Temple of Confucius

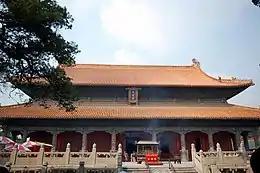
Hall of Great Perfection (Dacheng Hall) of the Confucius temple in Qufu

The development of state temples devoted to the cult of Confucius was an outcome of his gradual canonisation. In 195 BC, Han Gao Zu, founder of the Han dynasty (r. 206–195 BC), offered a sacrifice to the spirit of Confucius at his tomb in Qufu. Sacrifices to the spirit of Confucius and that of Yan Hui, his most prominent disciple, began in the Imperial University (Biyong) as early as 241.